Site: brandenburg
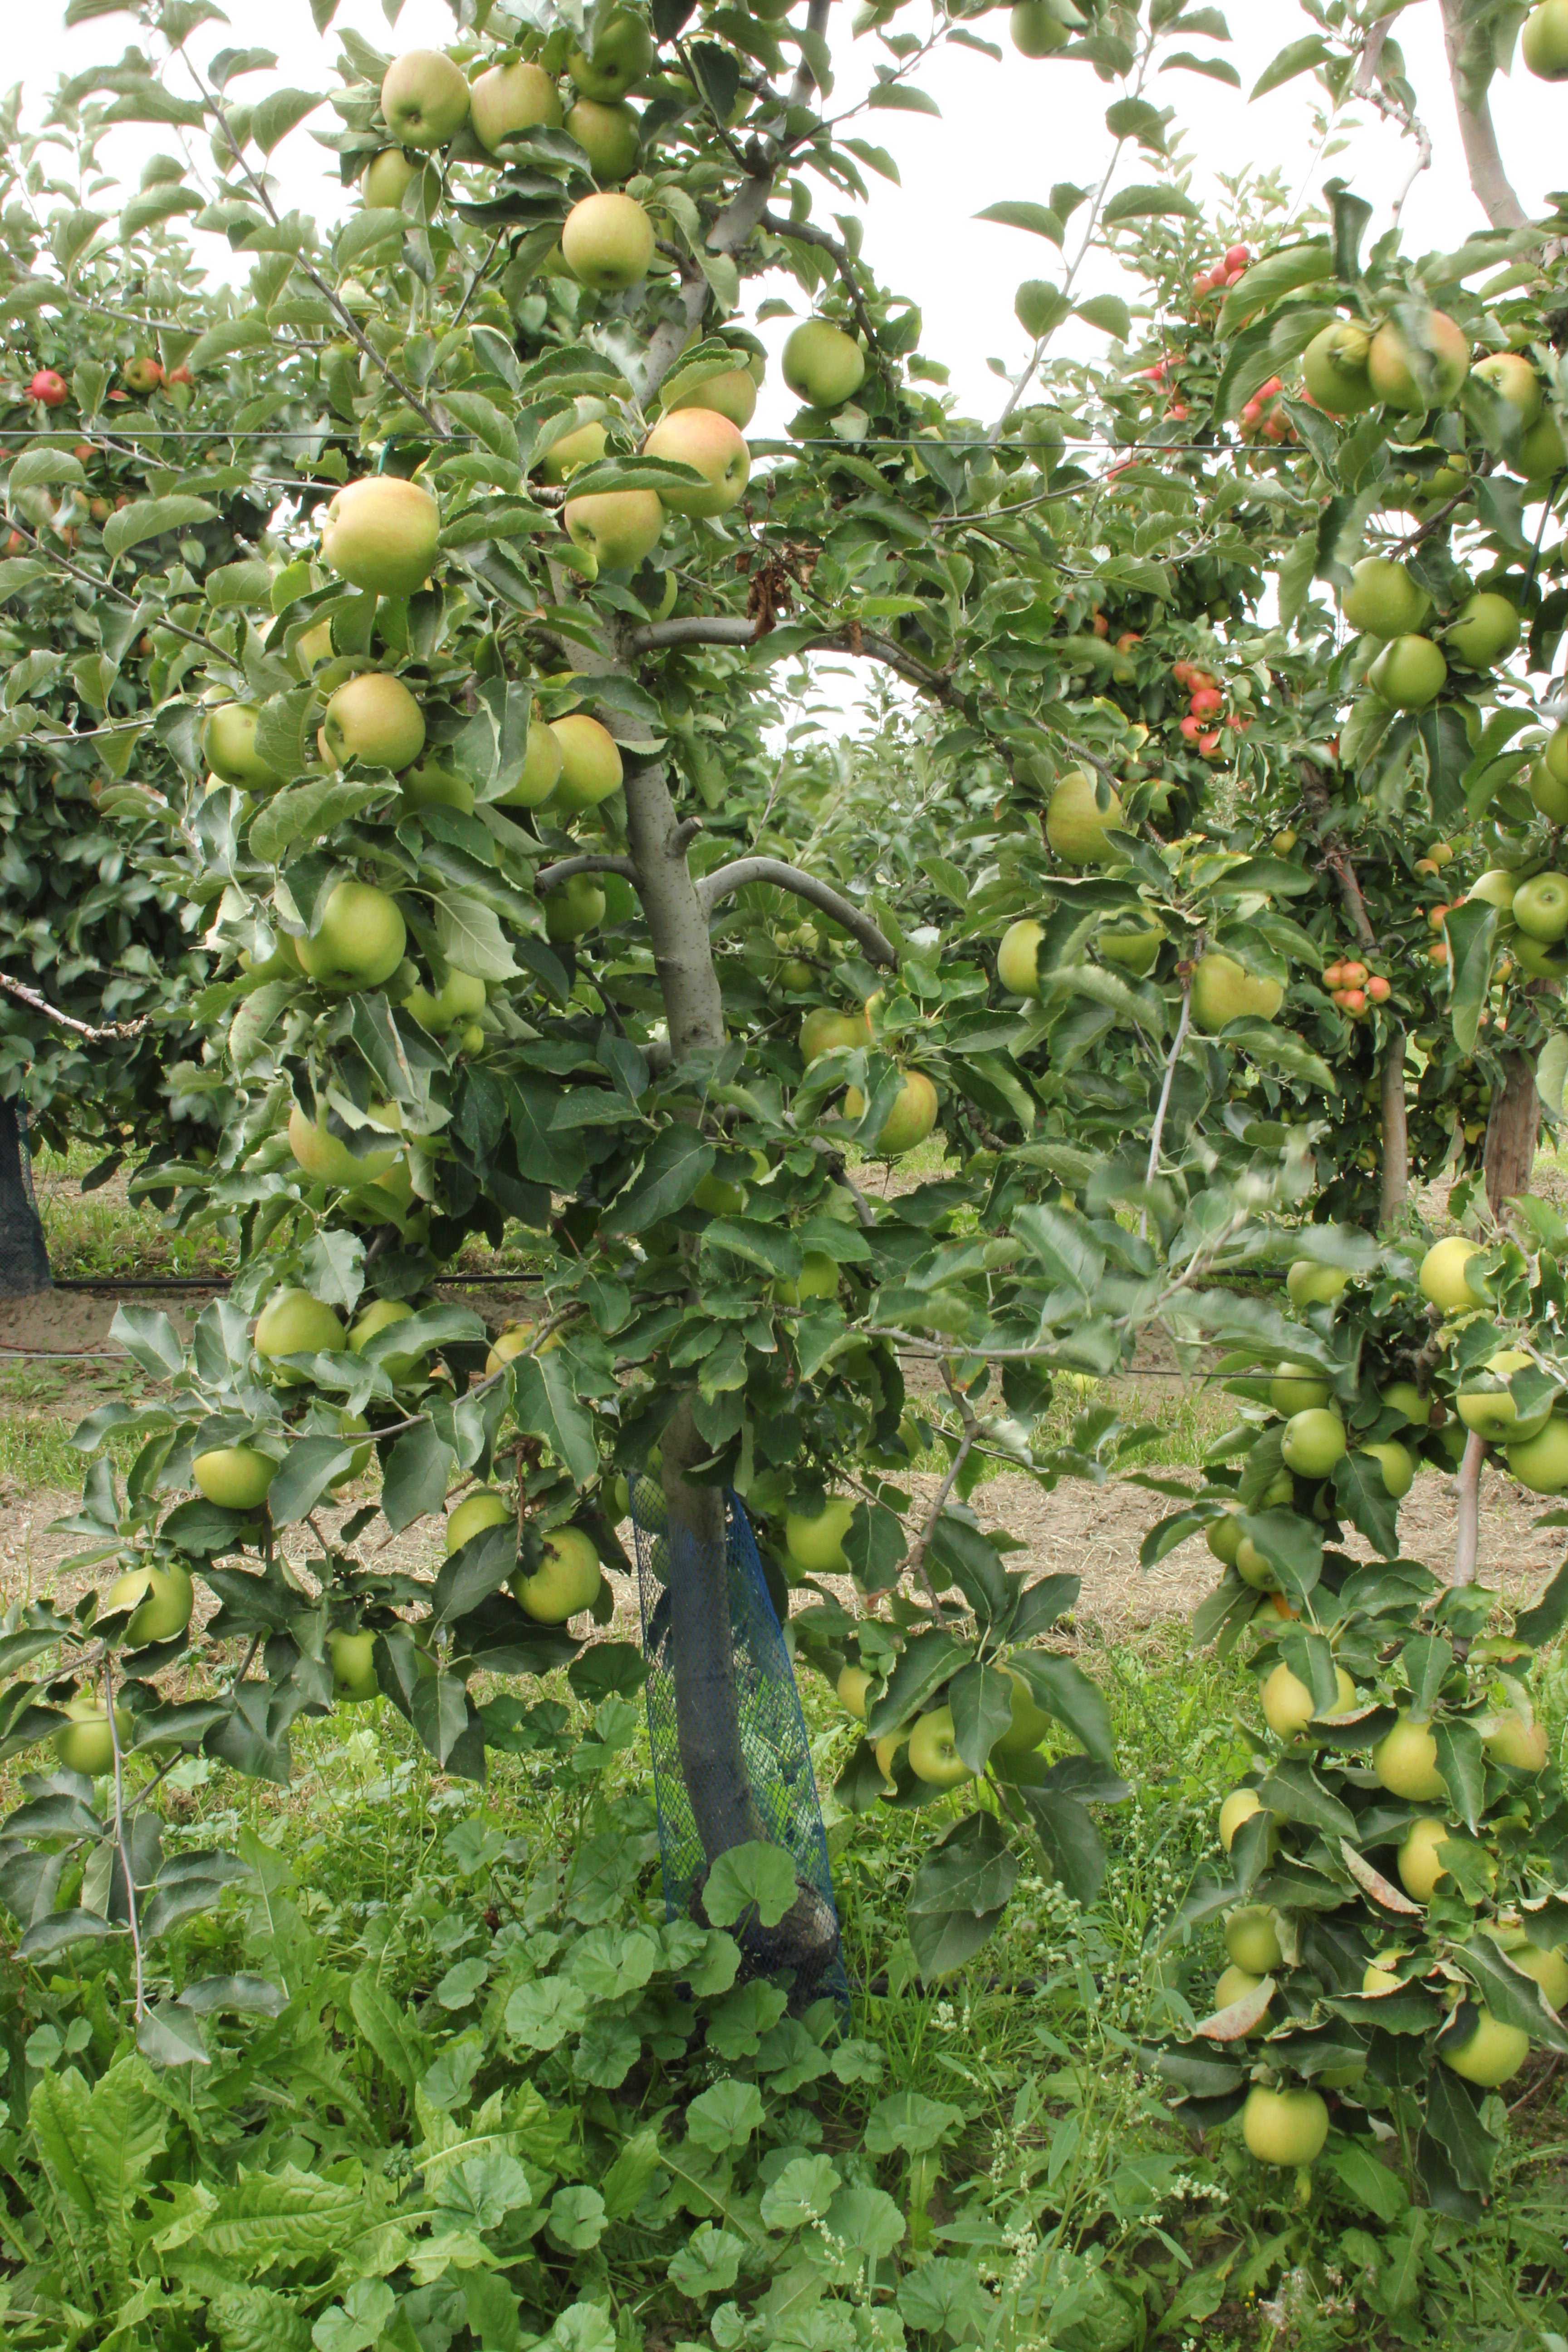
Growth stage (BBCH 87): Maturity of fruit and seed